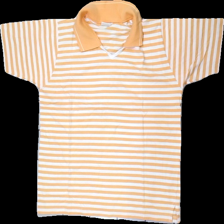
View: front
Type: T-shirt
Category: Ladies
Brand: Not in the list
Brand text on label: No1 Casual
Colors: Orange, White
Material: 100% Cotton
Pattern: Striped
Cut: Regular
Size: 34
Season: All
Price range: 50-100
Recommended usage: Reuse
Description: striped t-shirt with collar